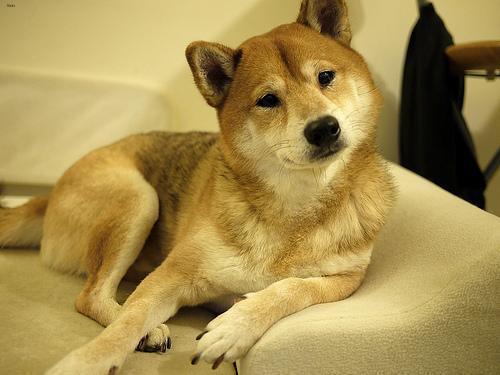
shiba inu